The Streets of San Francisco

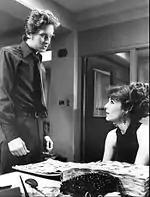
Douglas (left) as Steve Keller, with Janice Rule as Beverly Landau in "The First Day of Forever" (season one, episode two)

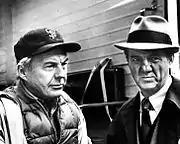
Malden (right) as Mike Stone, with David Wayne as Wally Sensibaugh in "In the Midst of Strangers" (Season 1, Episode 8)

Many actors guest-starred on the show; some were relatively unknown at the time and became successful stars in their own feature films or television series. Among them: